WrestleMania III

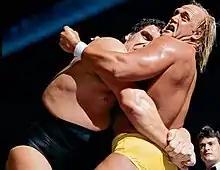

In what has since been billed as the "biggest main event in sports entertainment," the final match pitted WWF World Heavyweight Champion, Hulk Hogan defending the title against André the Giant. Howard Finkel introduced the guest ring announcer, Bob Uecker, who in turn introduced the guest timekeeper, "Entertainment Tonight" host Mary Hart. The fans booed André heavily and pelted him and his manager Bobby Heenan with trash as they rode the cart to the ring. In contrast, Hogan, who walked to the ring, came out to a huge ovation. Approximately one minute into the match, Hogan attempted to body slam André, but he was unable to lift The Giant and nearly lost the match when Andre fell on him and almost pinned him. After the match had battled back and forth, André gave Hogan an Irish whip to the far side of the ring and attempted a big boot on Hogan, but Hogan ducked it and came off the ropes to give André a clothesline to take him off his feet for the first time in the match. Hogan then "Hulked up" and scoop slammed the Giant before hitting the ropes and executing his leg drop pin to get the win and retain the championship.